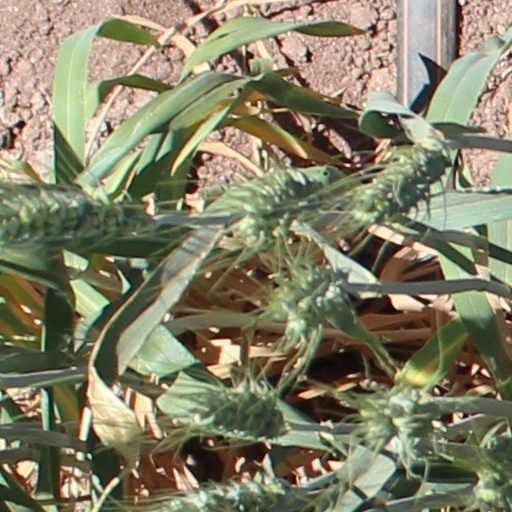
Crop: wheat